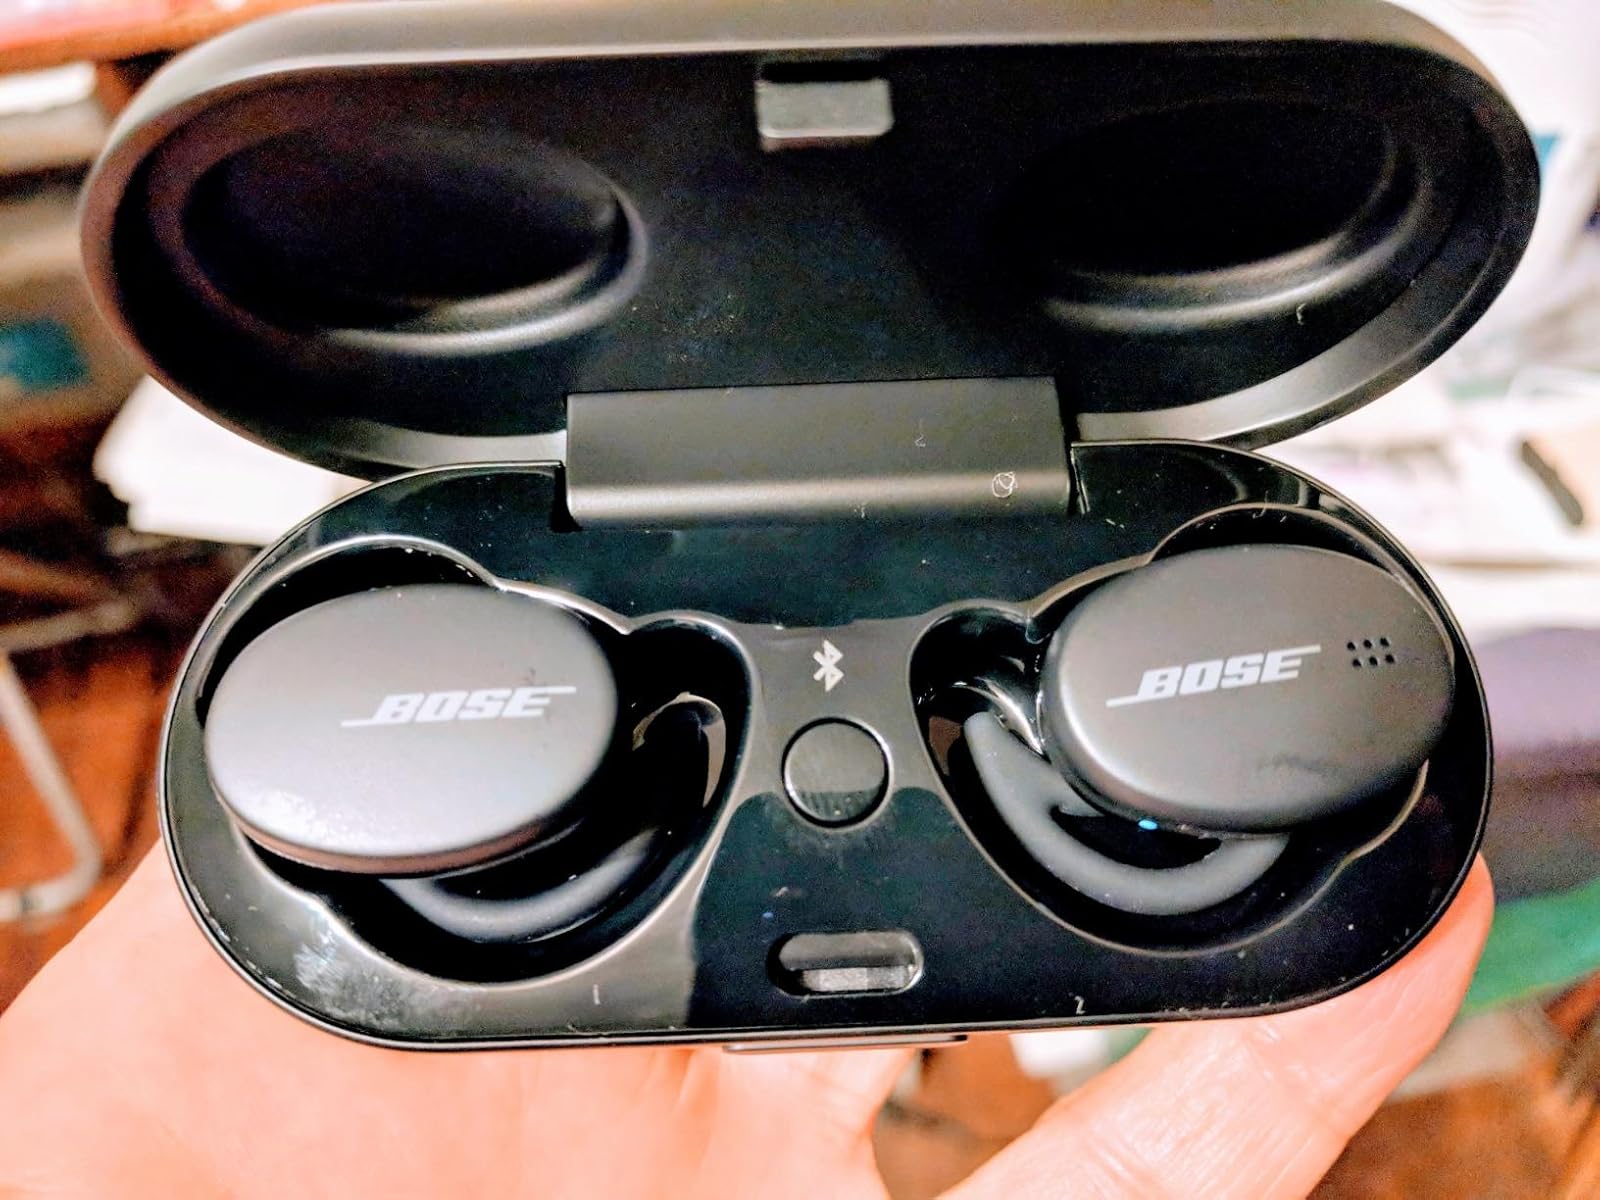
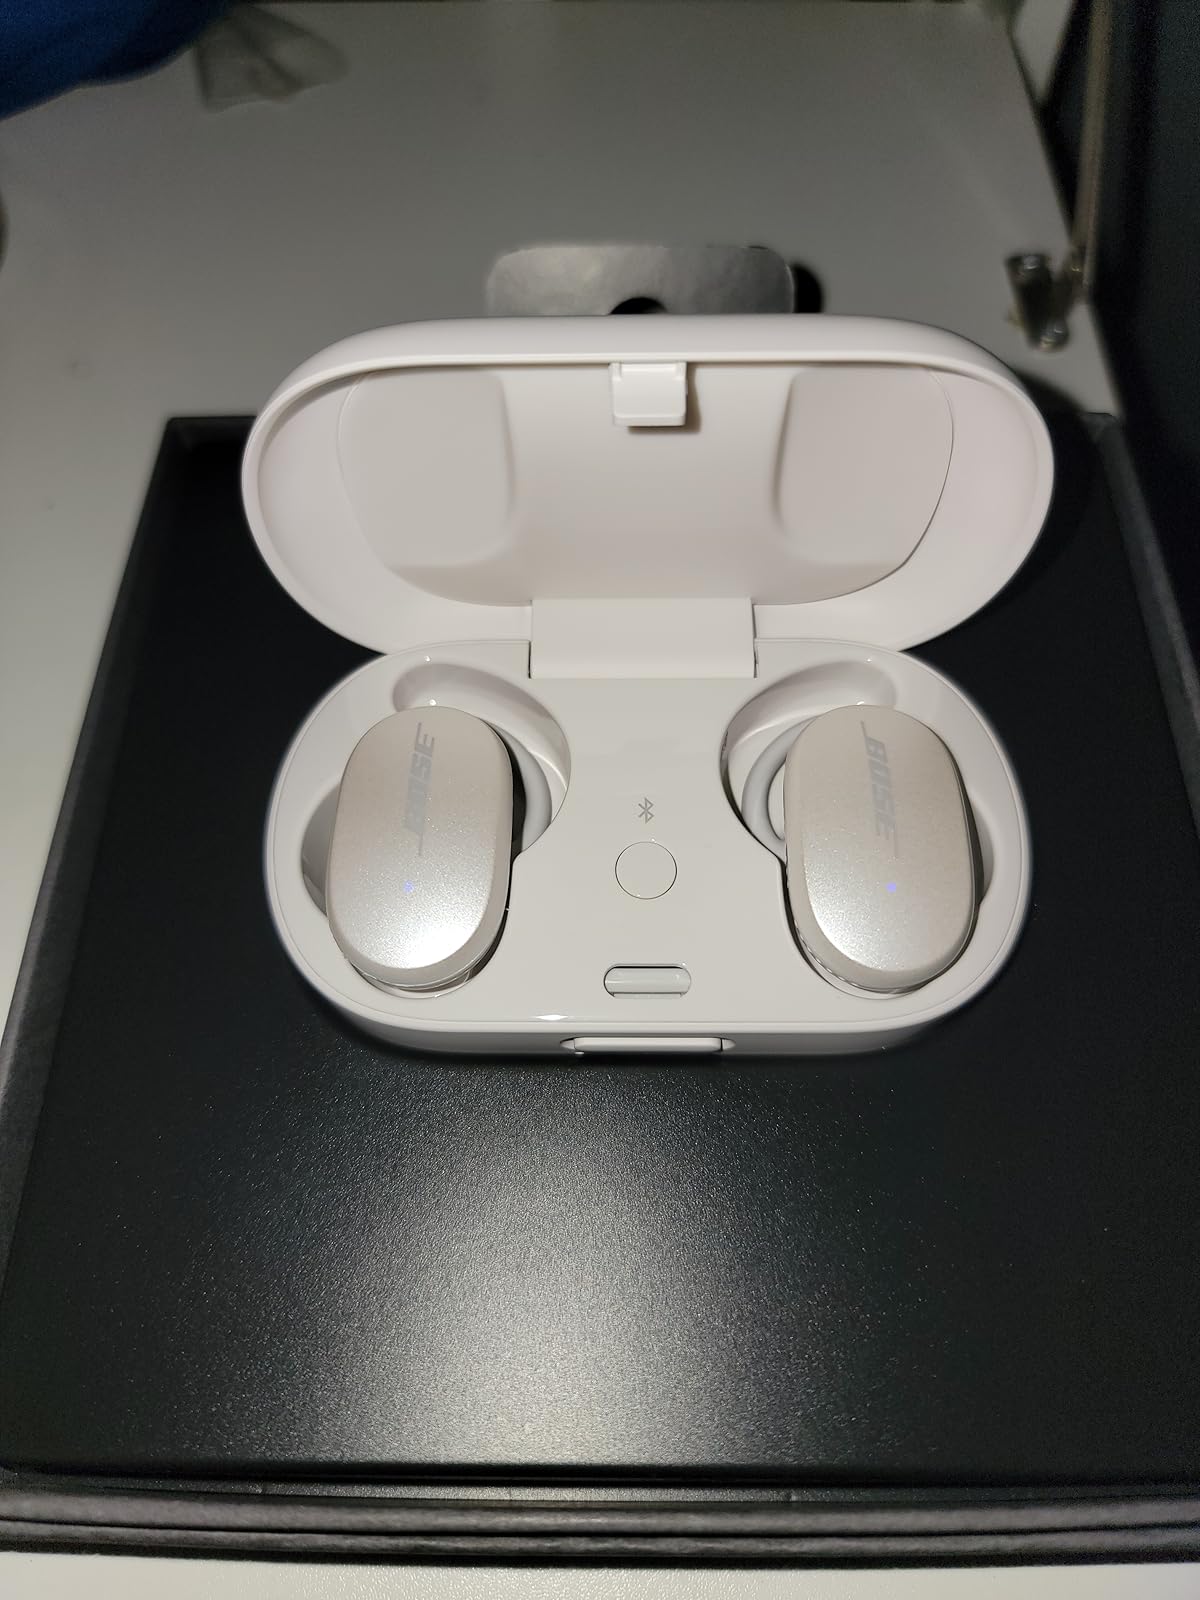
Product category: earbuds
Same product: no